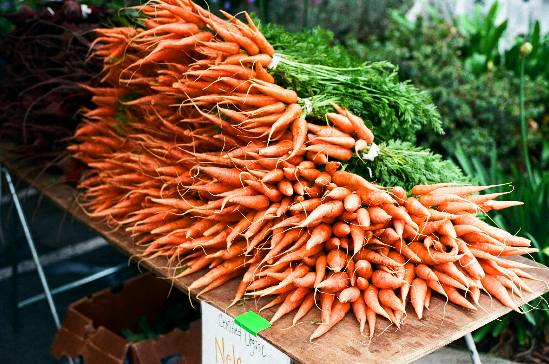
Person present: No